Kuru kingdom

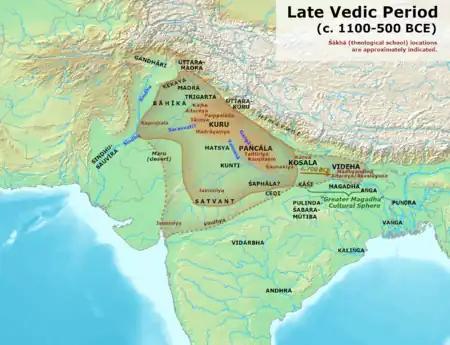
Kuru and other janapadas in Late Vedic period

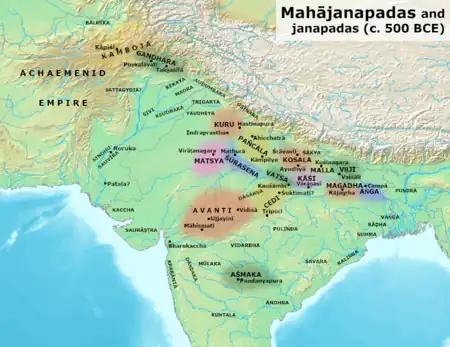
Kuru and other Mahajanapadas in Post Vedic period

The main contemporary sources for understanding the Kuru kingdom are the Vedas, containing details of life during this period and allusions to historical persons and events.